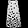
Label: Dress